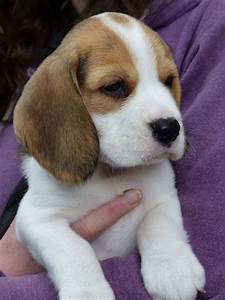
Label: dog